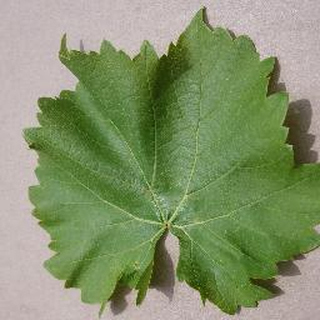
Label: healthy_grape